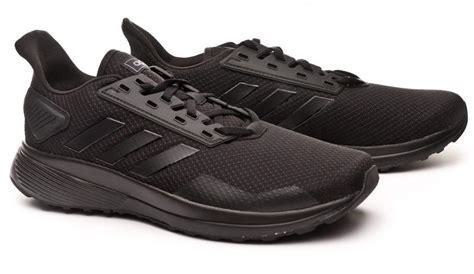
Brand: Adidas
Model: Duramo 9